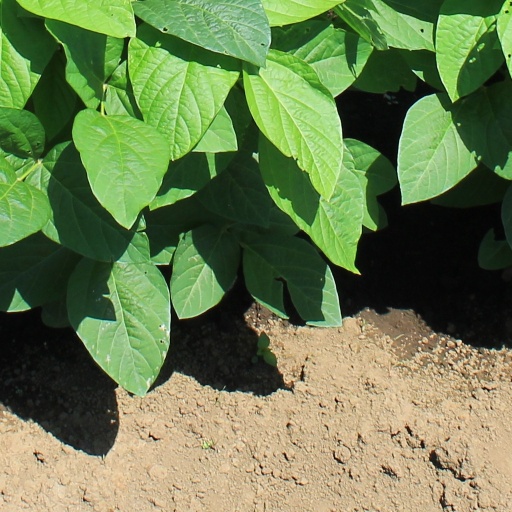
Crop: soybean